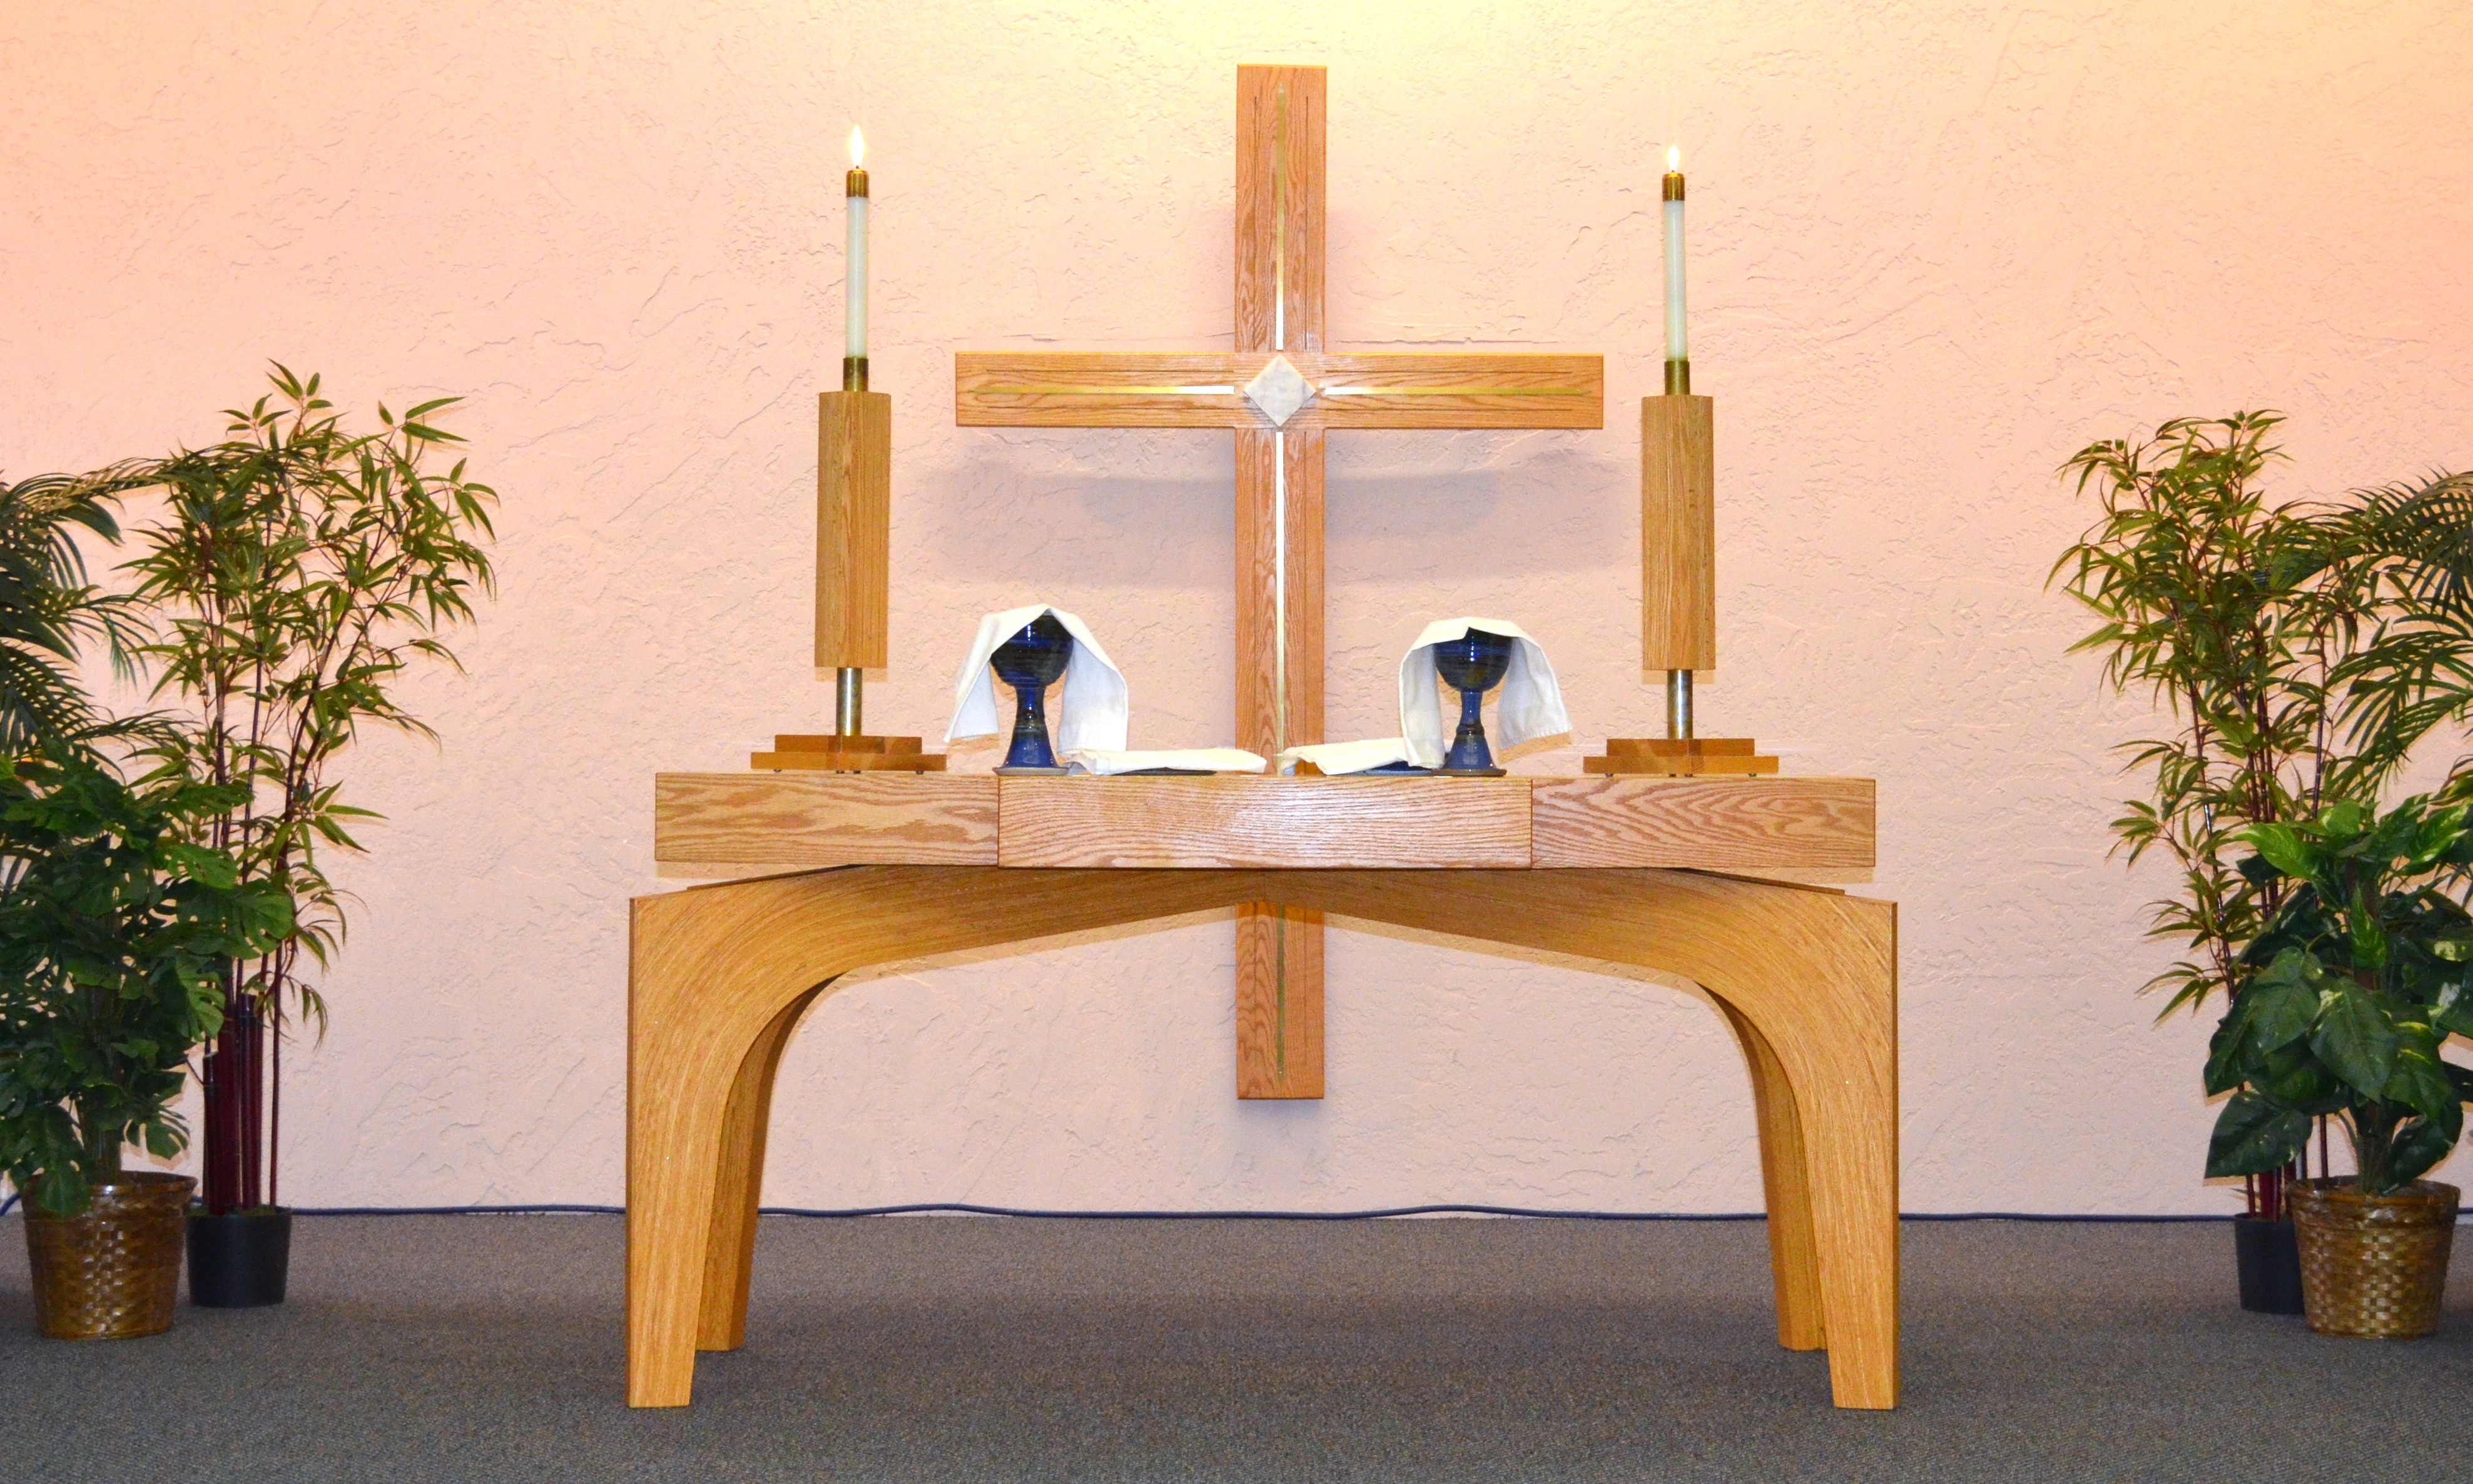
table, wood, love, symbol, religion, church, cross, furniture, christian, spiritual, pray, religious, christ, candles, faith, hope, jesus, prayer, alter, christianity, worship, communion, spirituality, belief